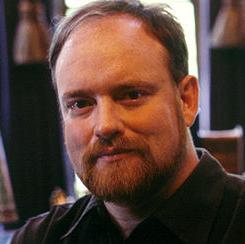
Age: 42